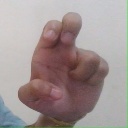
अक्षर: अ